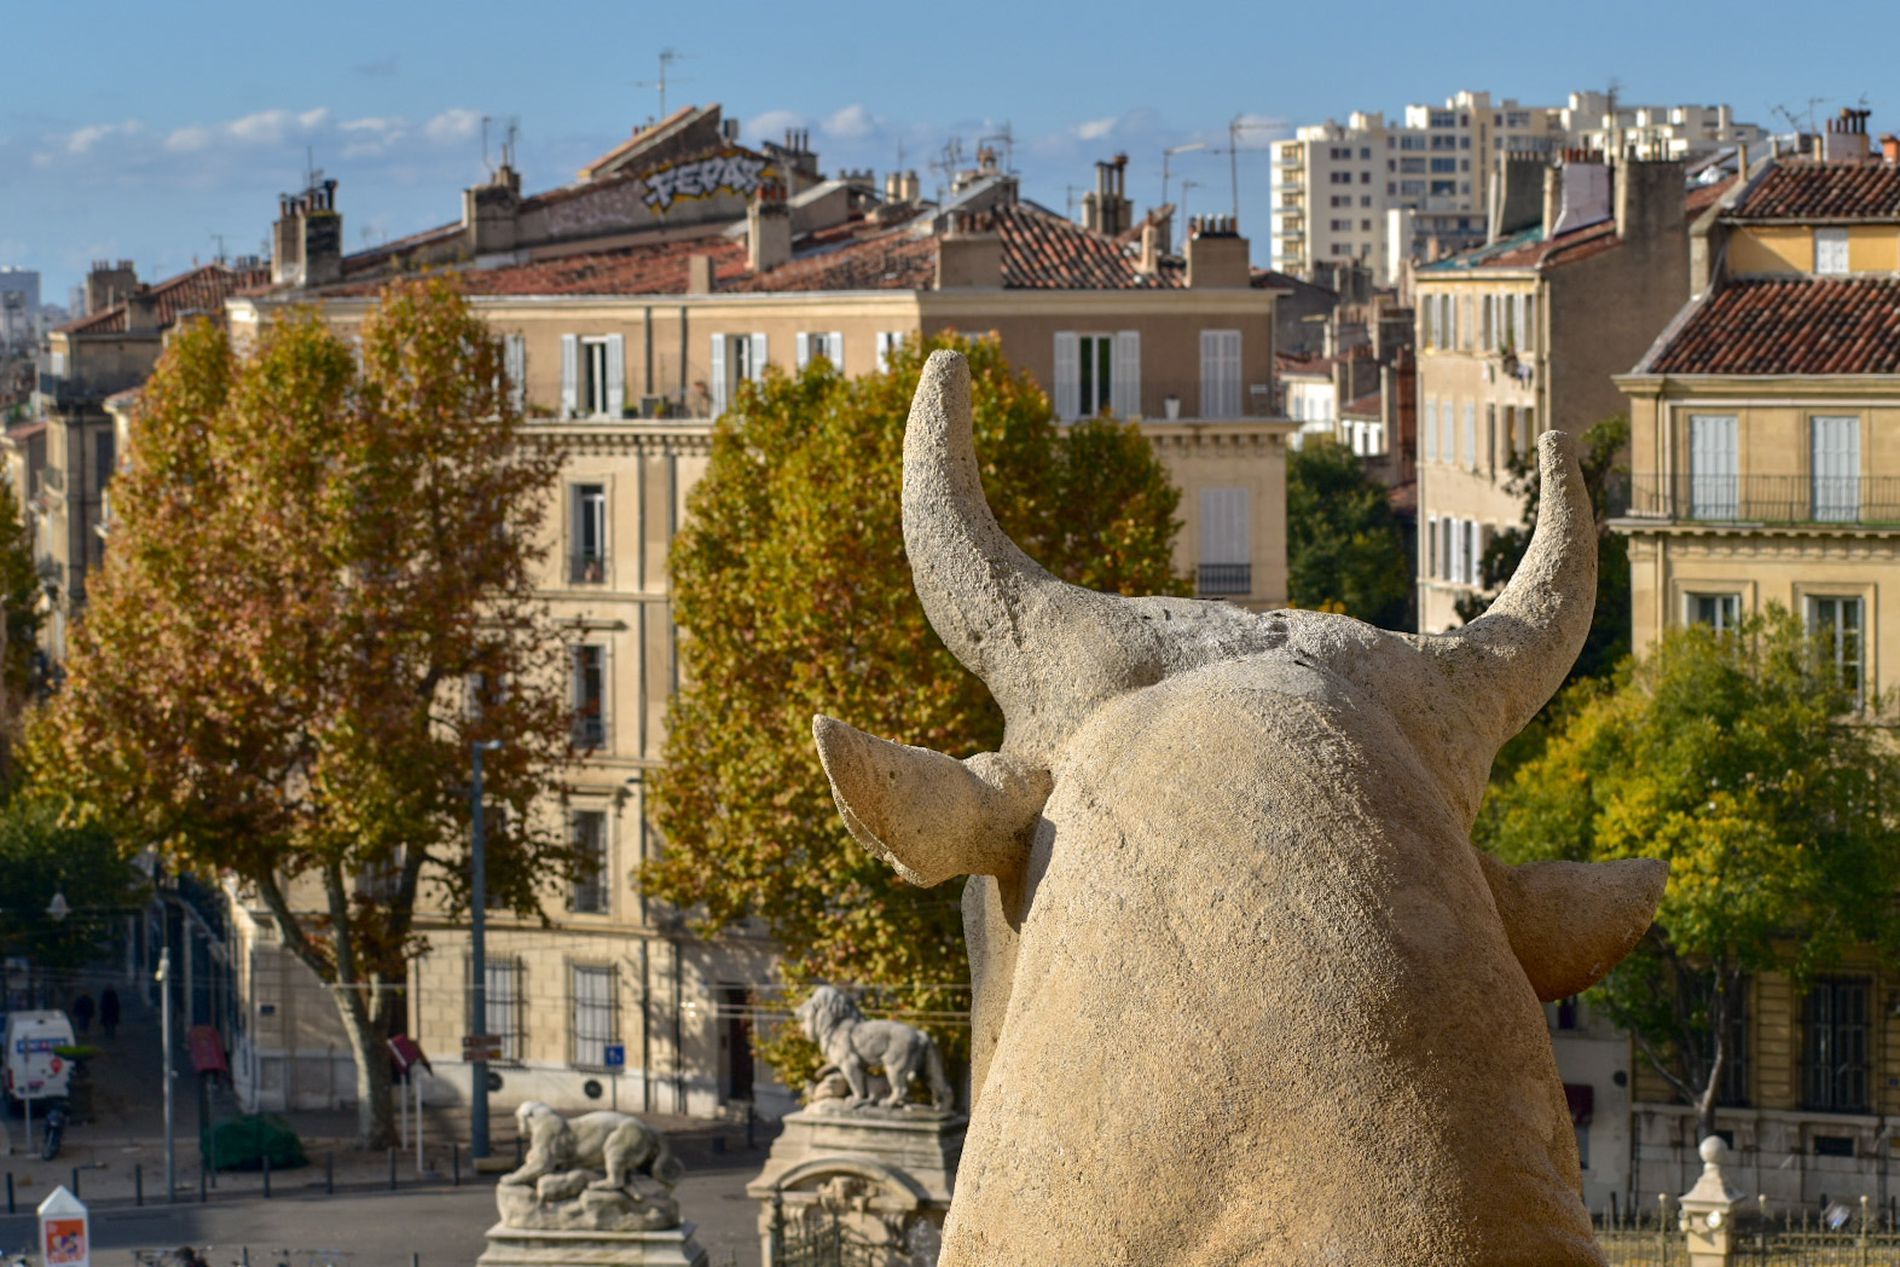
An Artwork in the city
A cityscape where the buildings are modernly designed. There are some trees in the street, and two statues of a lion and a lioness are set on the street. In the foreground, there is a part of a bull's statue from its back, the sky is clear.
A wide-angled shot, captured in daylight, the clear sky and the sunlight enhance the beautiful details of the city, the variant statues give the shot an artistic mood, and the atmosphere is modern, artistic, and beautiful.
Labels: Neighborhood, City, Architecture, Building, Condo, Housing, Urban, Metropolis, Road, Street, Downtown, Cityscape, Landscape, Nature, Outdoors, Plant, Tree, Animal, Bull, Mammal, High Rise, House, Dinosaur, Reptile, Castle, Fortress, Car, Transportation, Vehicle, Lion, Wildlife, Roof, Person, Scenery, Apartment Building, Monastery, Spire, Tower, Rock, Potted Plant, Alley, Art, Sculpture, Statue, Villa, Sky, Buildings
Camera: -- --
Lens: 70.0-300.0 mm f/4.5-6.3
Exposure: 1 sec
ISO: 100